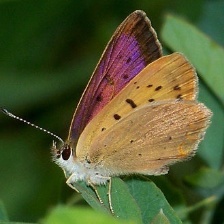
Species: PURPLISH COPPER
Butterfly family (ImageNet category): lycaenid_butterfly